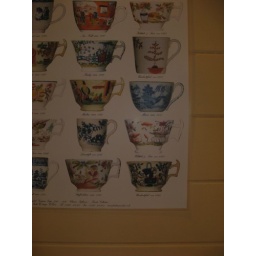
12.6.07 My georgian cup collection - on the wall in the kitchen - I think I was all photoed out from the weekend